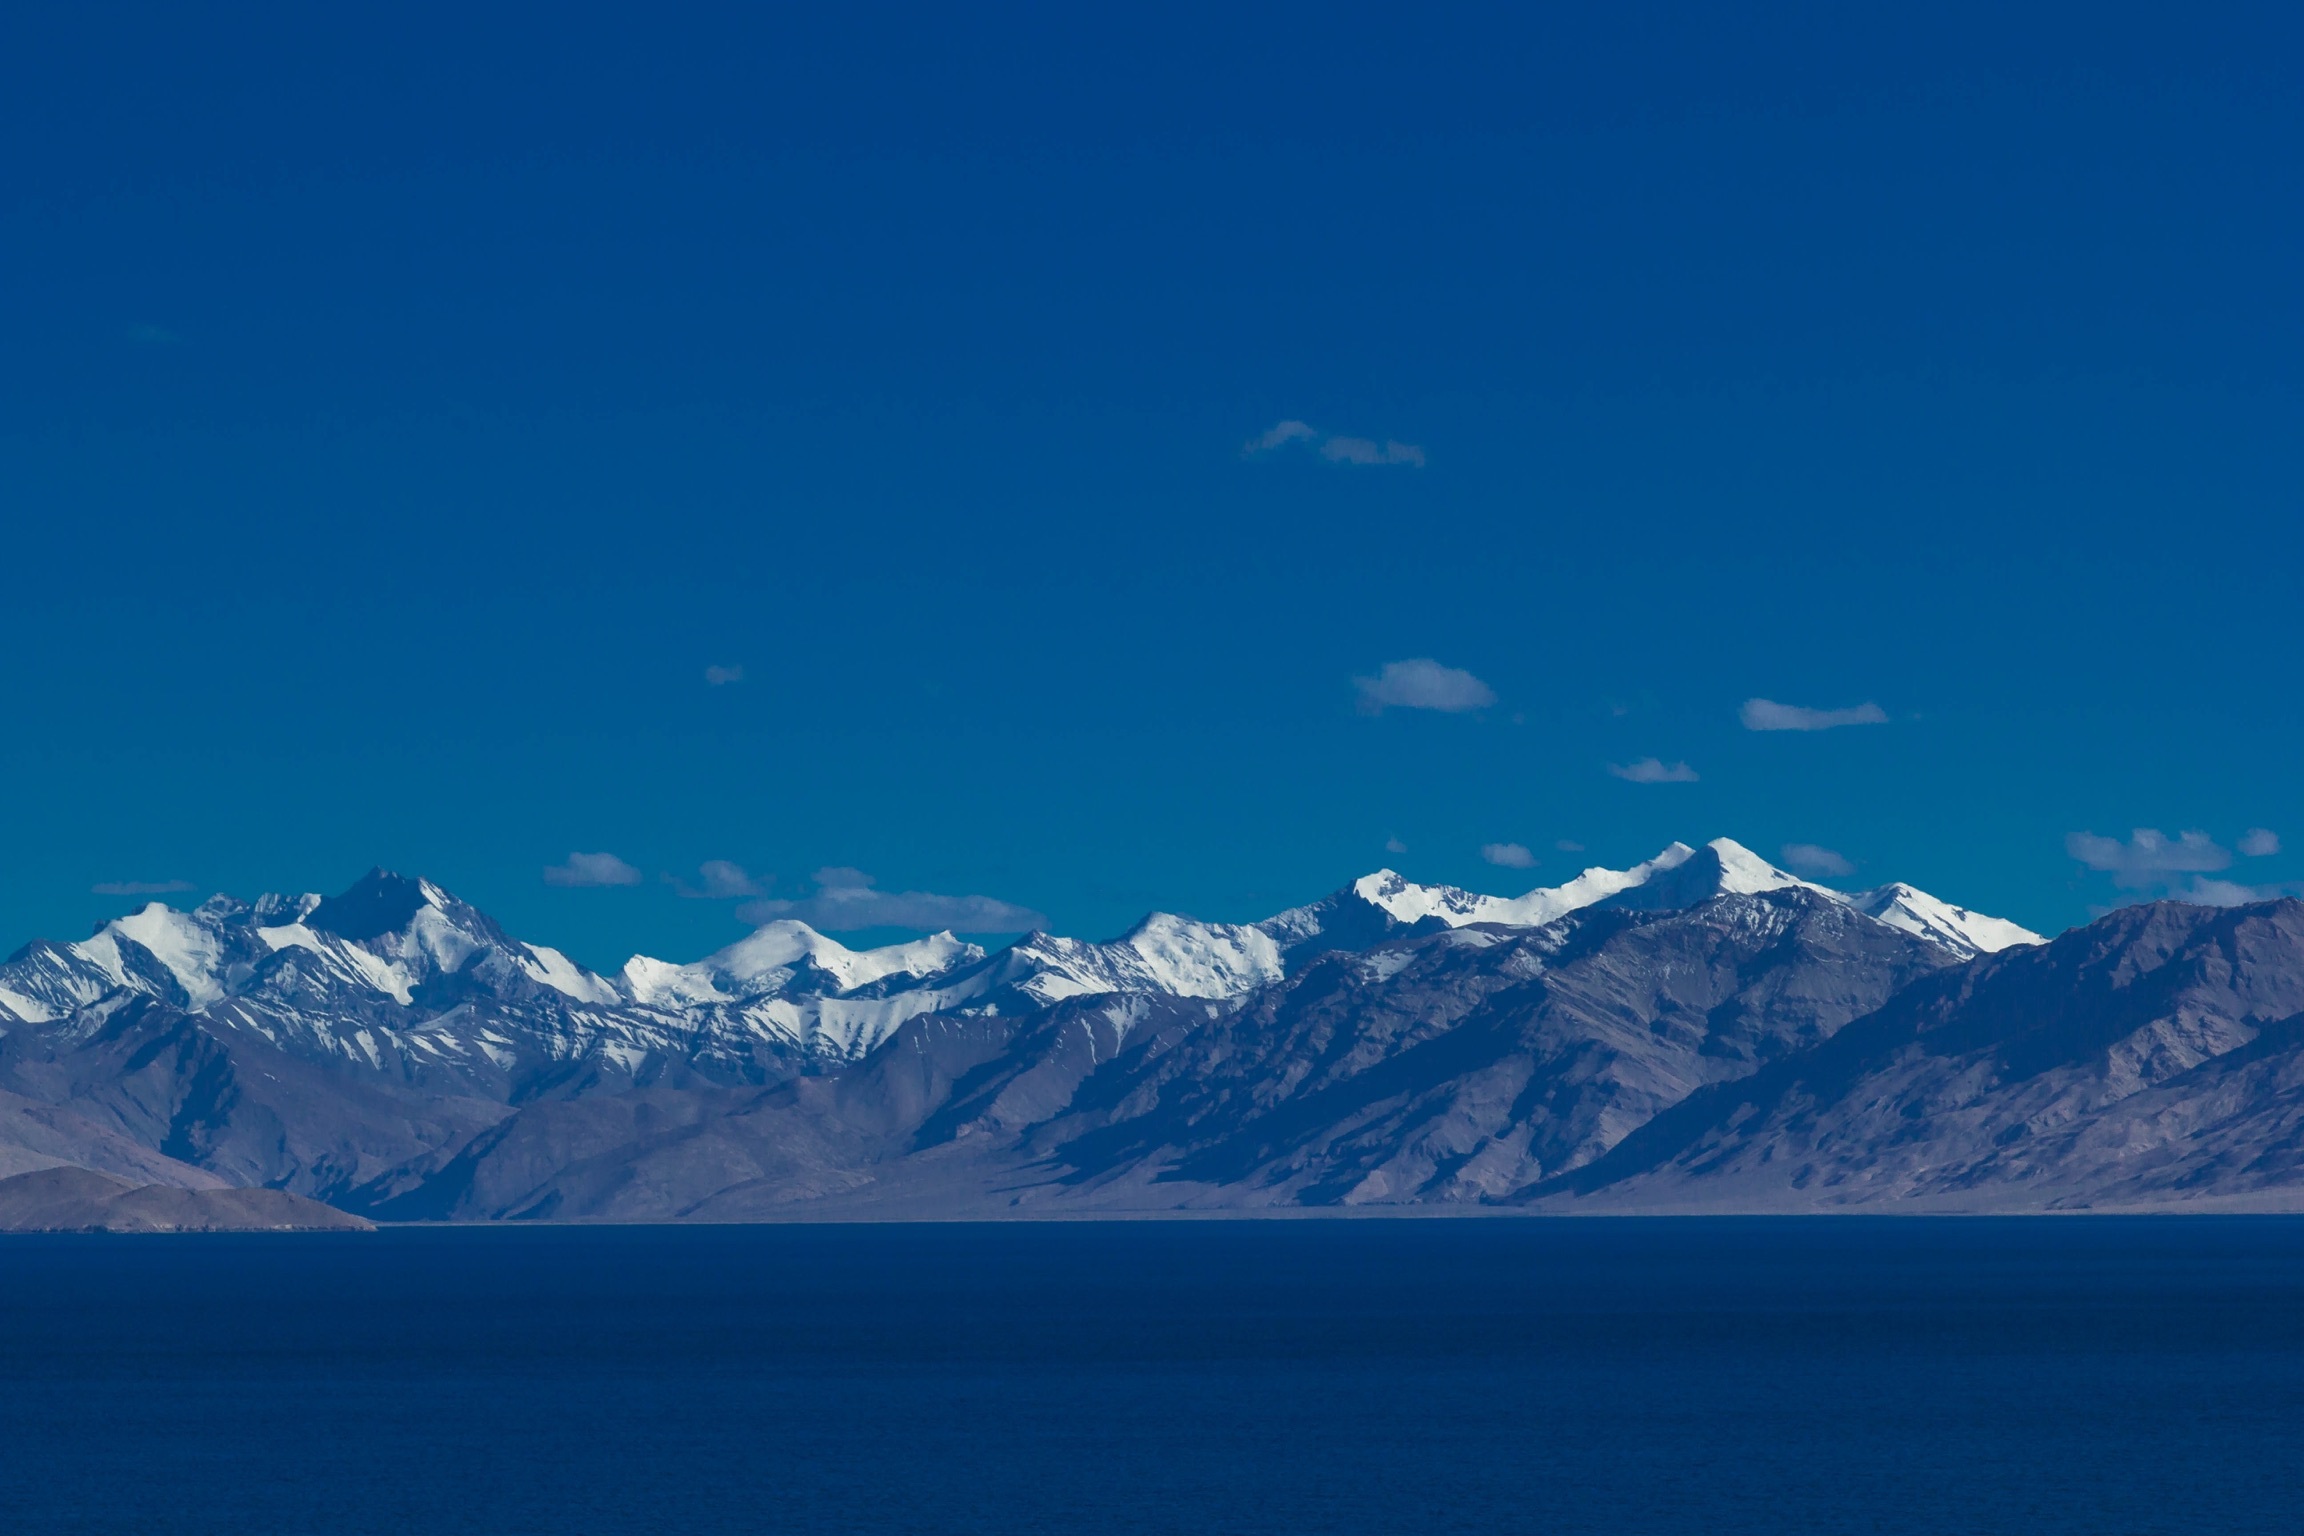
horizon, mountain, snow, cloud, sky, lake, mountain range, glacier, fjord, arctic, alps, plateau, landform, geographical feature, mountainous landforms, glacial landform